Palgrave Commission

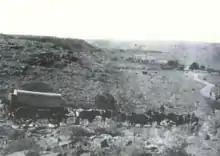
Wagons of the Palgrave Mission, travelling near Kunjas.

To head the commission, Molteno chose William Palgrave, a gentle and learned man who had spent many years living with the Herero and knew many of the traditional leaders personally. Palgrave initially declined. He claimed that his personal friendships with some of the Herero leaders, such as Maharero and Shikongo, meant that he could not be fully impartial with regard to the region's conflicts. Charles Brownlee was therefore temporarily suggested as a replacement. However, on Molteno's insistence, Palgrave accepted. So finally, in 1876, Palgrave entered the arid vastness of South West Africa as "Special Commissioner to Hereroland and Namaland", with a multi-ethnic assemblage of personnel and a long train of ox-wagons.